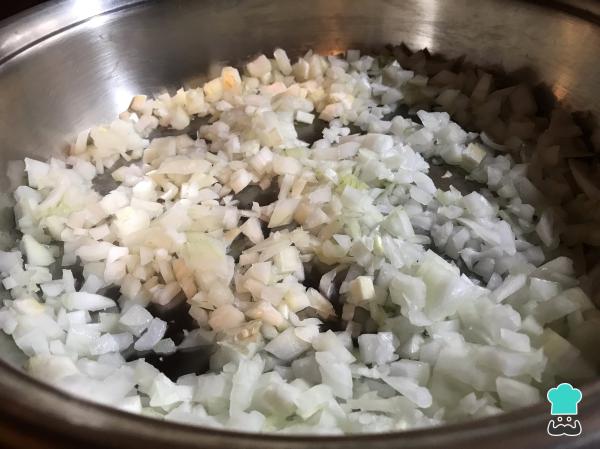
Para empezar con la receta de empanadas de hamburguesa, primero debes hacer la cebolla. Para ello, pélala, pícala y saltéala con 1 cucharadita de aceite en una sartén a fuego fuerte. Cuando esté dorada, baja el fuego a medio y agrega 1 cucharada de agua caliente. En cuanto el agua se evapore, agrega una cucharada nuevamente. Repite el proceso tantas veces como quieras sabiendo que, cuantas más veces lo hagas, más dulces y caramelizadas quedarán.